Fort Worth Nature Center and Refuge

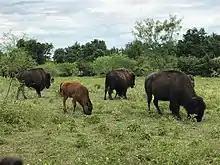
The bison herd at the Fort Worth Nature Center & Refuge

The refuge is home to a herd of American bison. The herd started with a donation of three bison from the Wichita Mountains Wildlife Refuge in 1973. The first calf, a heifer, was born in 1974. Most of the calves are born in April and May. The bison range consists of five pastures totaling . The permanent herd has one bull, thirteen cows, and various calves and yearlings from previous years.